ATB-Market

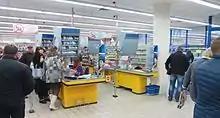
Inside a typical ATB store

At the moment there are 1224 discounters operate in 117 cities and towns in 15 regions of Ukraine. The company was set up in 1993 year in the city of Dnipro. For the last four years the company has been showing the highest rate of expansion in Ukraine. In 2006 year 50 ATB discounter shops were launched in Ukraine, in 2007 – 52 shops, in 2008 – 75 and in 2009 – 83 shops, respectively. In 2009 the company was officially recognized as a retail trade leader due to its drastic expansion.